Guiyi Circuit

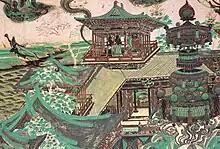
Monastic architecture in a mural painting, Mogao Caves

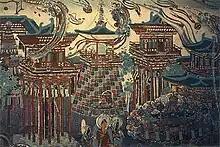
Monastic architecture in a mural painting, Mogao Caves

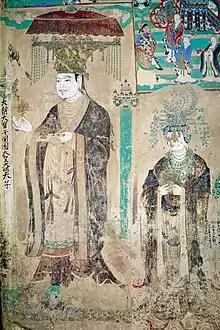
Viśa' Saṃbhava (r. 912–966), the king of Khotan and his queen, the daughter of Cao Yijin

In 866 Zhang Yichao defeated the Tibetan general bLon Khrom brZhe ( Lun Kongre) and seized Luntai (Ürümqi) and Tingzhou. However they were immediately captured by the Kingdom of Qocho afterwards. Xizhou was also captured by the Uyghurs. BLon Khrom brZhe was an attack commissioner in the region. After Langdarma's death in 842, he fought constantly with another commissioner, Shang Bibi. He was captured by Shang Bibi's subordinate, Tuoba Huaiguang, in 866 and sent to the Tang court.